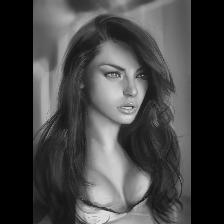
Label: Human